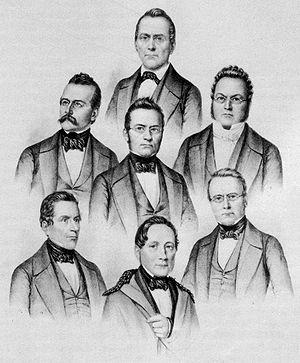
Le premier Conseil fédéral de Suisse, élu le 16 novembre 1848. Derrière
Le Conseil fédéral est l'organe exécutif de la Confédération suisse. Il est une autorité directoriale remplissant simultanément les rôles de chef du gouvernement et de chef de l'État et fonctionnant sur le principe de la collégialité, ce qui signifie que le pouvoir est assumé collectivement. Le Conseil fédéral est formé de sept membres, élus ou réélus — le même jour mais l'un après l'autre, par ordre d'ancienneté — pour un mandat de quatre ans renouvelable par l'Assemblée fédérale. Traditionnellement, un conseiller fédéral est réélu jusqu'à sa démission et les cas de non-réélection sont extrêmement rares.